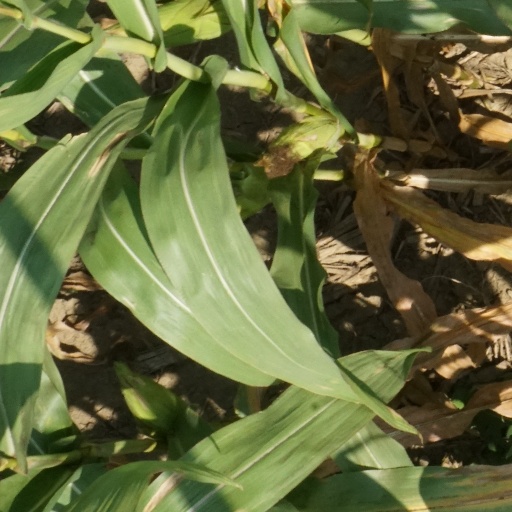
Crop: maize; corn